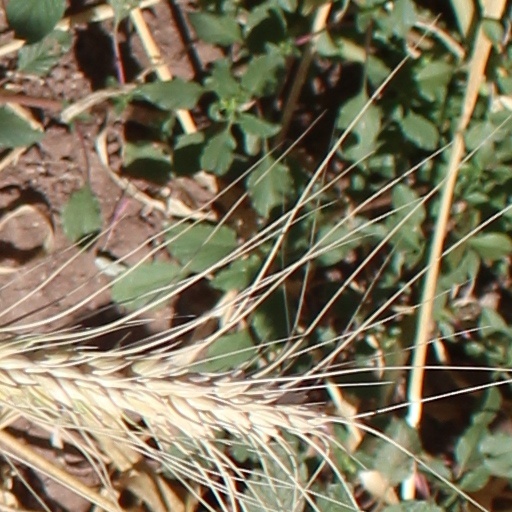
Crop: wheat